2014 Winter Olympics

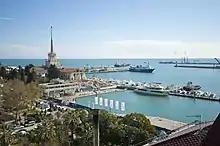
Sochi seaport

At the Port of Sochi, a new offshore terminal from the shore allows docking for cruise ships with capacities of 3,000 passengers. The cargo terminal of the seaport would be moved from the centre of Sochi.